Sky position (RA, Dec in degrees): 127.324, 24.472
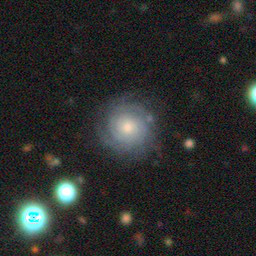
Galaxy morphology: Unbarred Tight Spiral Galaxies